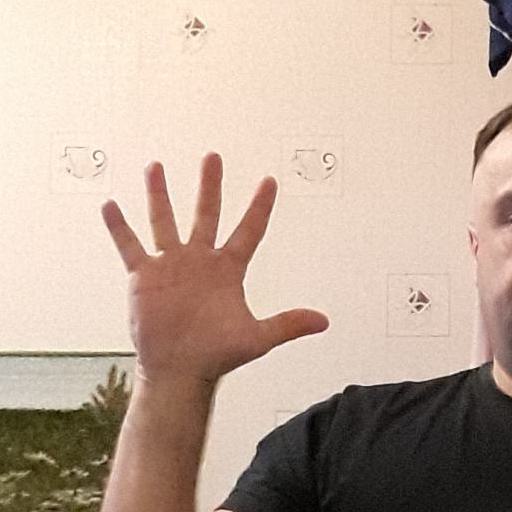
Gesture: palm